Ormes, Loiret

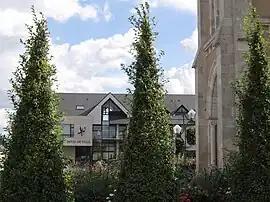
The town hall in Ormes

Ormes is a commune in the Loiret department in north-central France.